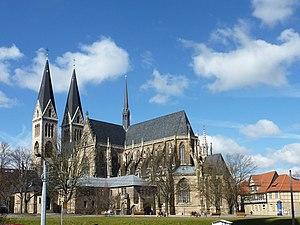
La cathédrale Saints-Étienne-et-Sixte est une cathédrale luthérienne située au centre historique de Halberstadt, dans le Land de Saxe-Anhalt en Allemagne. L'un des principaux monuments gothiques, elle est l'une des plus grandes constructions qui suivent un plan de cathédrale à la française en Allemagne.